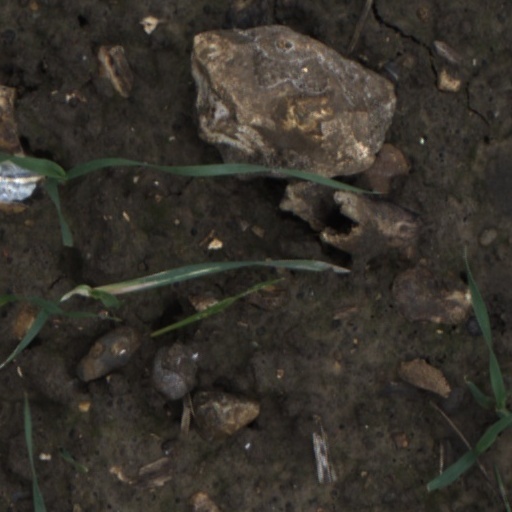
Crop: wheat